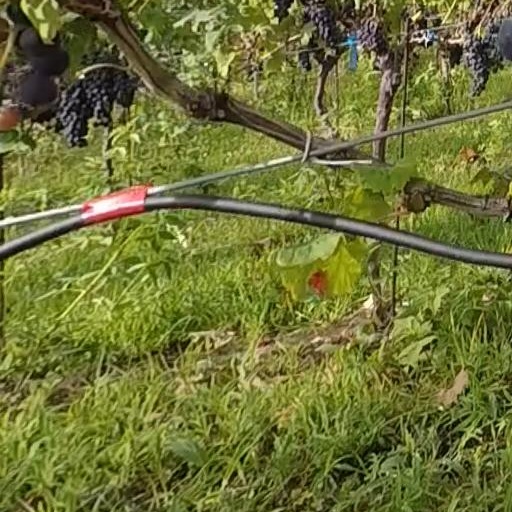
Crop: grape